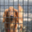
Label: dog